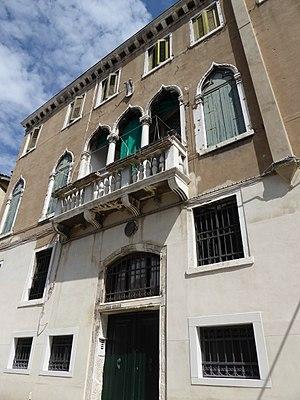
Le Palais Arrigoni ou Palazzo Arrigoni Caragiani est un palais de Venise, sur le rio de la Sensa dans le sestiere de Cannaregio.